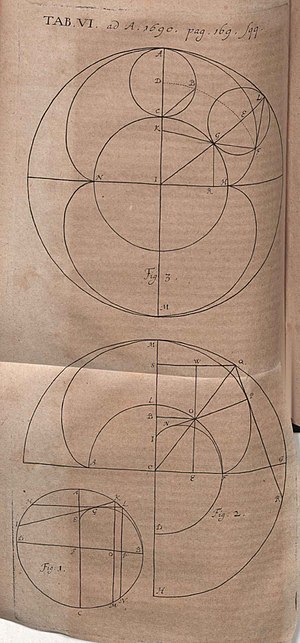
Ehrenfried Walther von Tschirnhaus
Acta Eruditorum, 1690
Ehrenfried Walther von Tschirnhaus var en tysk matematiker og filosof.